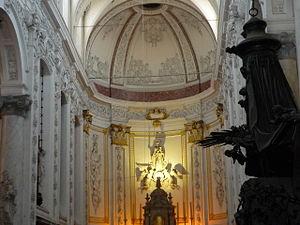
Le choeur de l'église du Finistère à Bruxelles, ornements en stuc de François Antoine Peri, église du Finistère à Bruxelles, vers 1727
François Antoine Peri, ou Pery, est un stucateur actif à Bruxelles au XVIIIᵉ siècle.